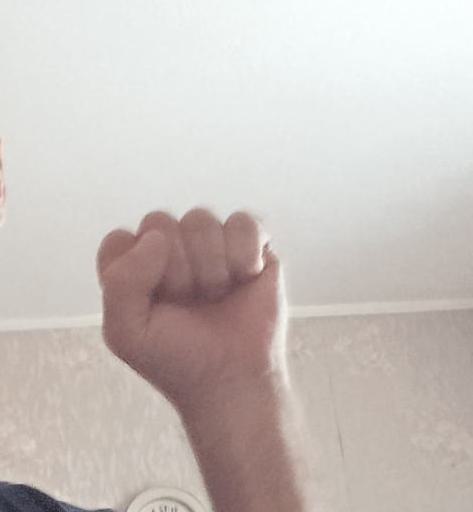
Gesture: fist